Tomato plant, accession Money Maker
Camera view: horizontal (90 deg, fisheye); turntable rotation: 300 degrees
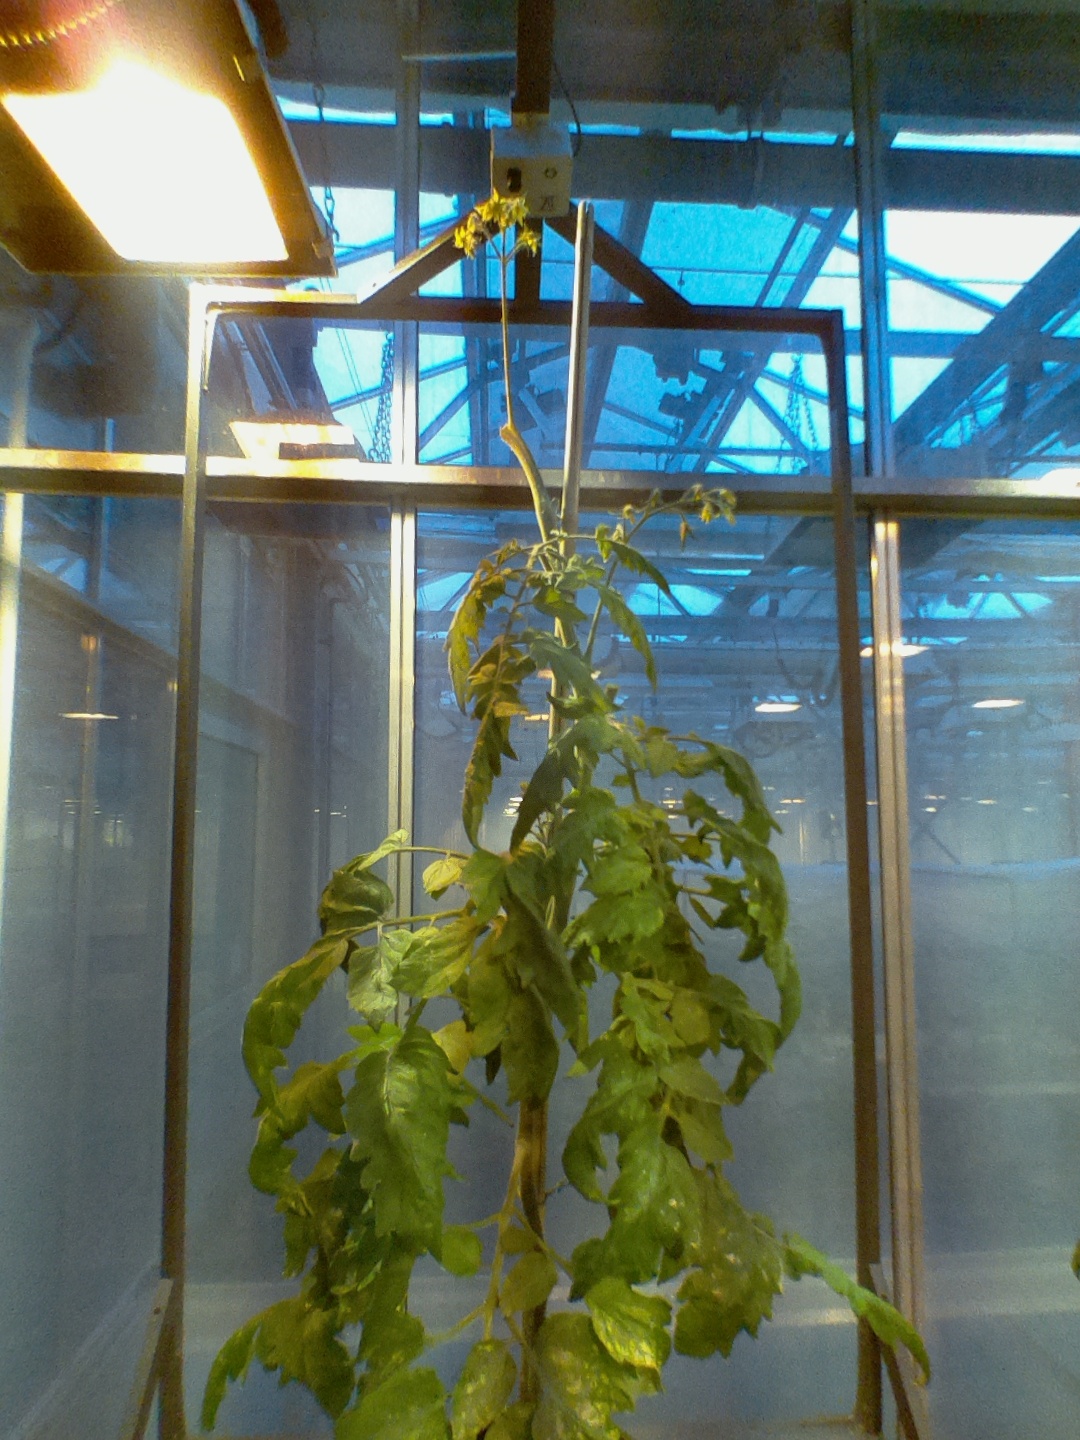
BBCH growth stage 73: 30%-40% of final fruit size